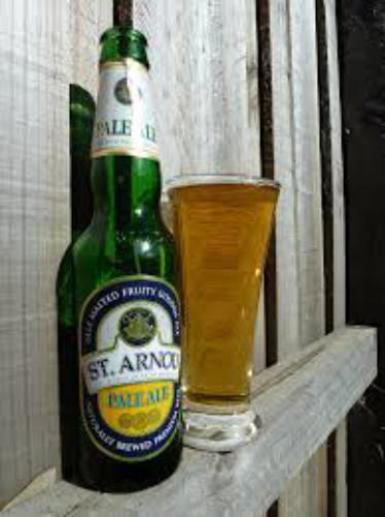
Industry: Food